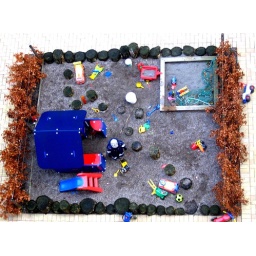
View from our kitchen window of the playground in our backyard. Spot the kid.